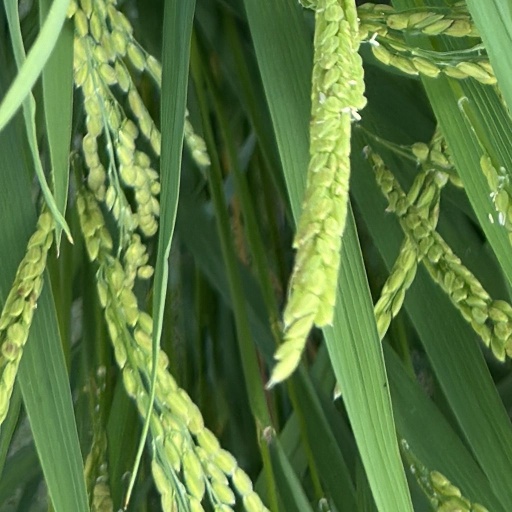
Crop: rice